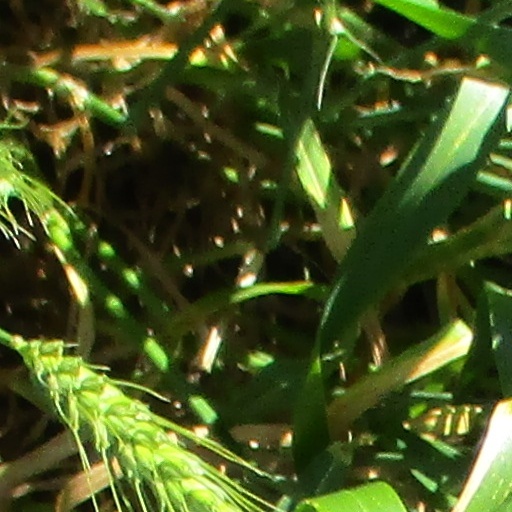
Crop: wheat